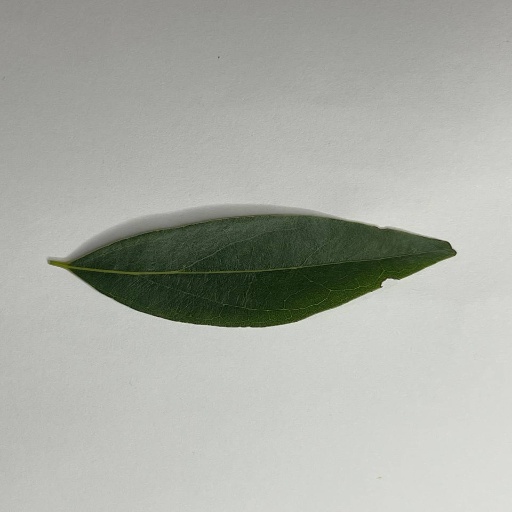
Species: Camphor
Leaf condition: Healthy Leaf